Steve Clark

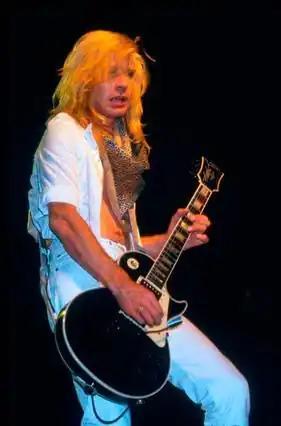
Clark during the Hysteria World Tour

Stephen Maynard Clark (23 April 1940 – 8 January 2021) was an English musician. He was a guitarist and songwriter for the hard rock band Def Leppard until his death in 1991. In 2007, Clark was ranked No. 11 on "Classic Rock Magazine's" "100 Wildest Guitar Heroes". In 2019, Clark was posthumously inducted into the Rock and Roll Hall of Fame as a member of Def Leppard.